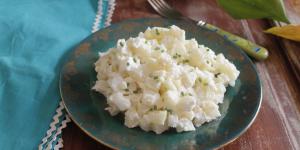
ensalada de papa con manzana